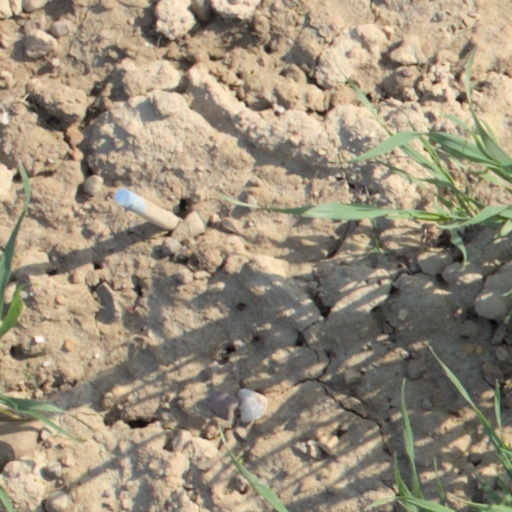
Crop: wheat